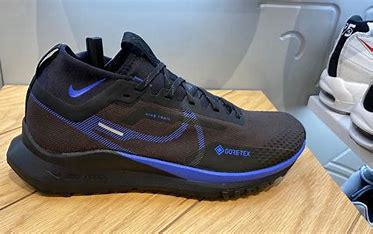
Brand: Nike
Model: Pegasus 4 Gore TEX